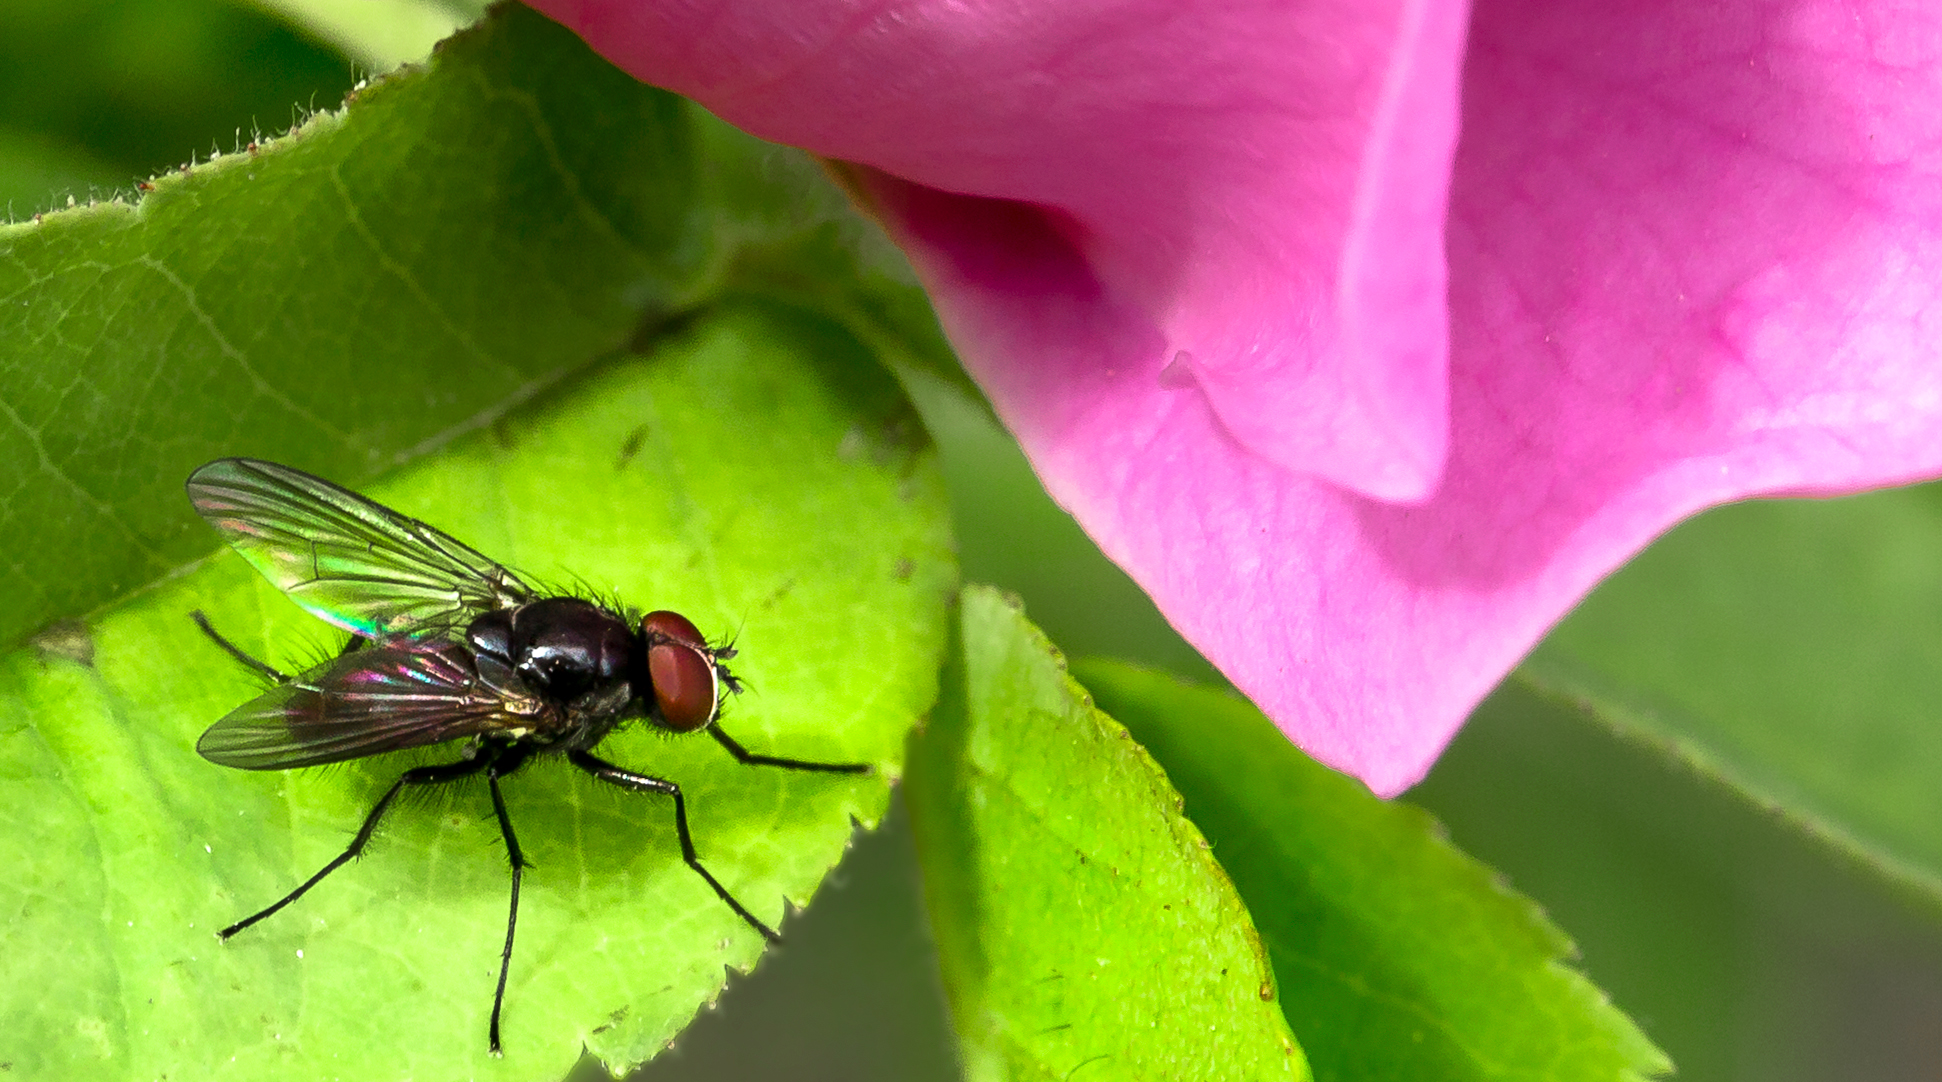
nature, plant, photography, leaf, flower, petal, fly, green, insect, macro, flora, fauna, invertebrate, close up, eyes, wings, banffnationalpark, nectar, macro photography, membrane winged insect